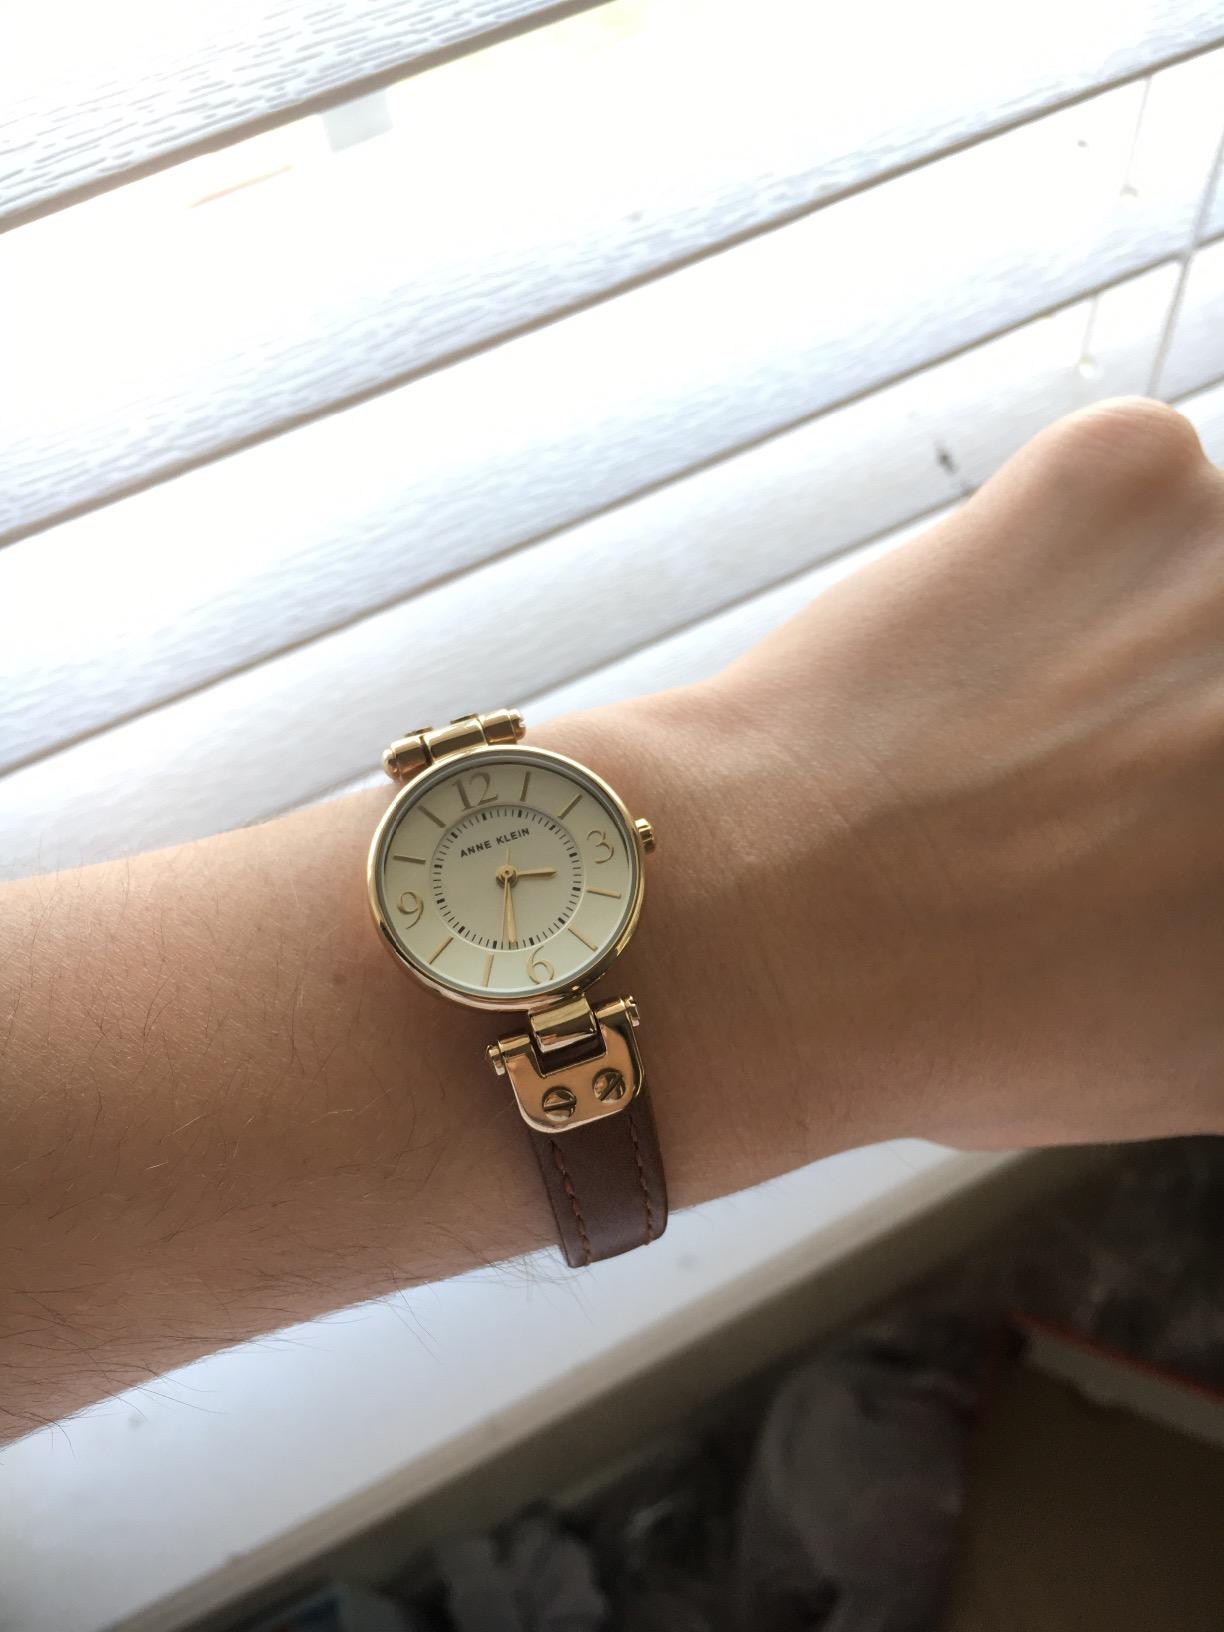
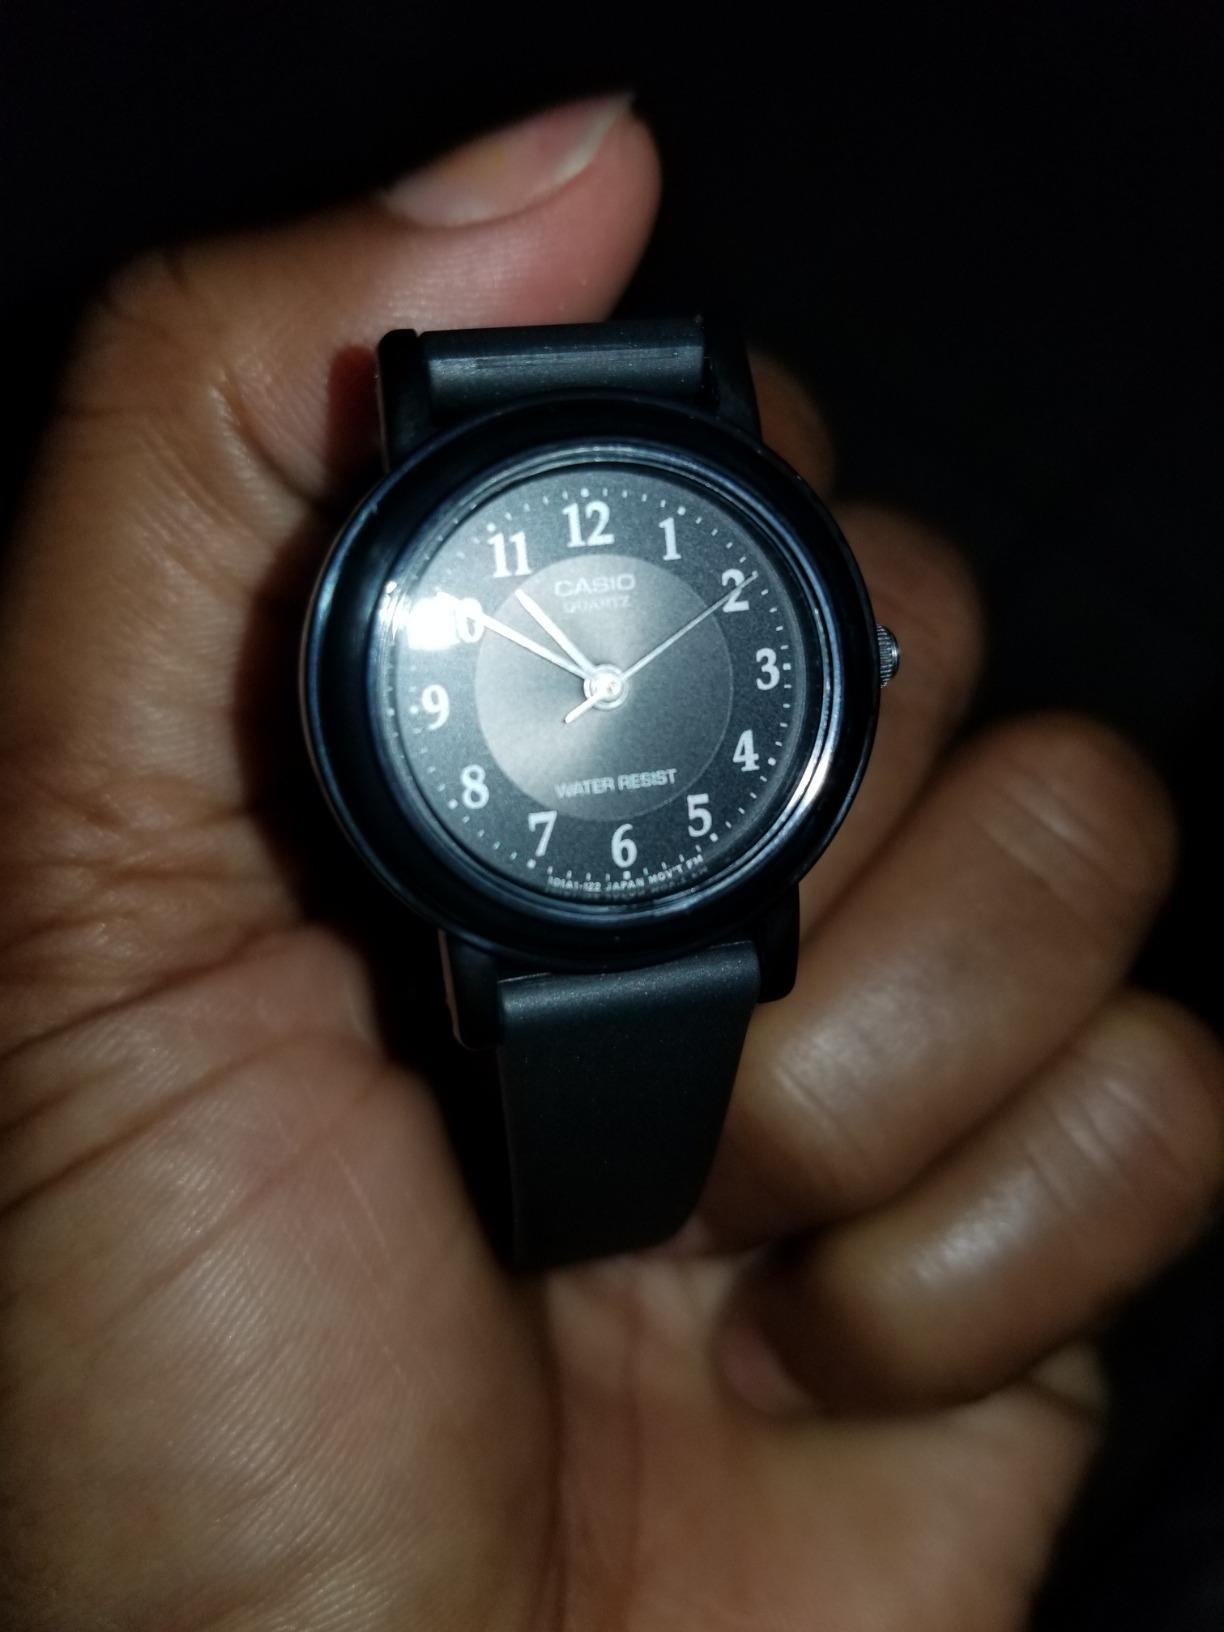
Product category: accessories_watch
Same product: no